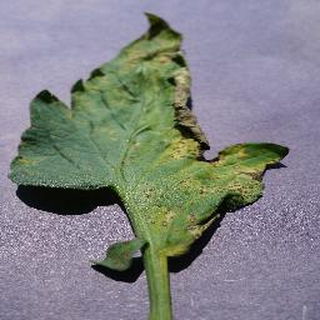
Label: tomato_septoria_leaf_spot